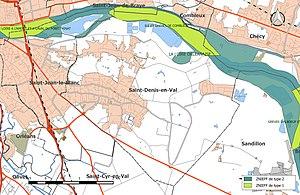
Carte des Zones naturelles d'intérêt écologique faunistique et Floristique (ZNIEFF) de la commune de fr:Saint-Denis-en-Val.
Saint-Denis-en-Val est une commune française située dans le département du Loiret, en région Centre-Val de Loire.